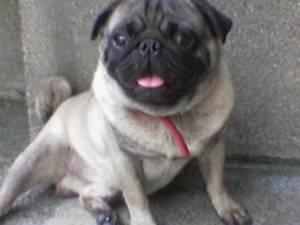
Breed: pug